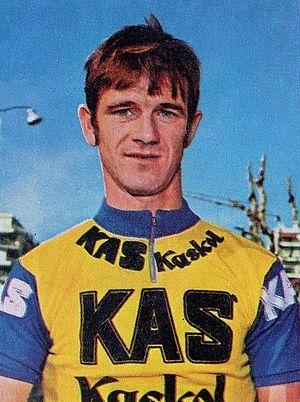
Domingo Perurena Tellechea, né le 15 décembre 1943 à Oiartzun, est un coureur cycliste espagnol.